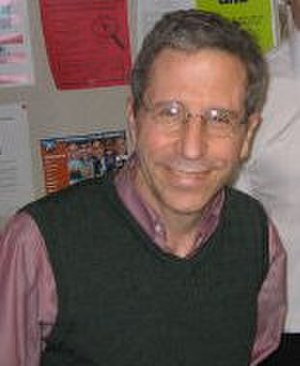
Sveriges Riksbanks pris i økonomi / Prismodtagere
Sveriges Riksbanks pris i økonomisk videnskab til Alfred Nobels minde, også kaldet Nobelprisen i økonomi, er en pris for enestående bidrag til den økonomiske videnskab. Den anses for at være den mest prestigefyldte pris indenfor økonomisk forskning.